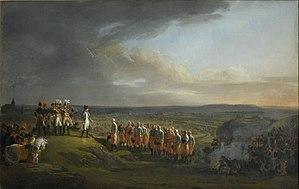
Napoléon reçoit la capitulation de l'armée autrichienne du général Mack à Ulm, le 20 octobre 1805
La bataille d’Austerlitz, surnommée la « bataille des Trois Empereurs », se déroule le lundi 2 décembre 1805 dans le sud de la Moravie, et plus précisément entre Brünn et Austerlitz. Après neuf heures de combats, la Grande Armée de Napoléon Iᵉʳ, malgré son infériorité numérique, bat les forces de la Troisième Coalition, qui se dissout à la suite de la bataille. Cette coalition réunissait les austro-russes de l’empereur François Iᵉʳ d'Autriche et du Saint Empire et de l'empereur russe Alexandre Iᵉʳ. Le Royaume-Uni, pourtant membre et financeur de la coalition, n'a une nouvelle fois pas souhaité se mesurer à la Grande Armée, et reste, de facto invaincue, ainsi que la seule grande puissance à rester opposée au Premier Empire.
René Théodore Berthon, né à Tours le 17 juillet 1776 et mort à Paris le 7 avril 1859, est un peintre français.